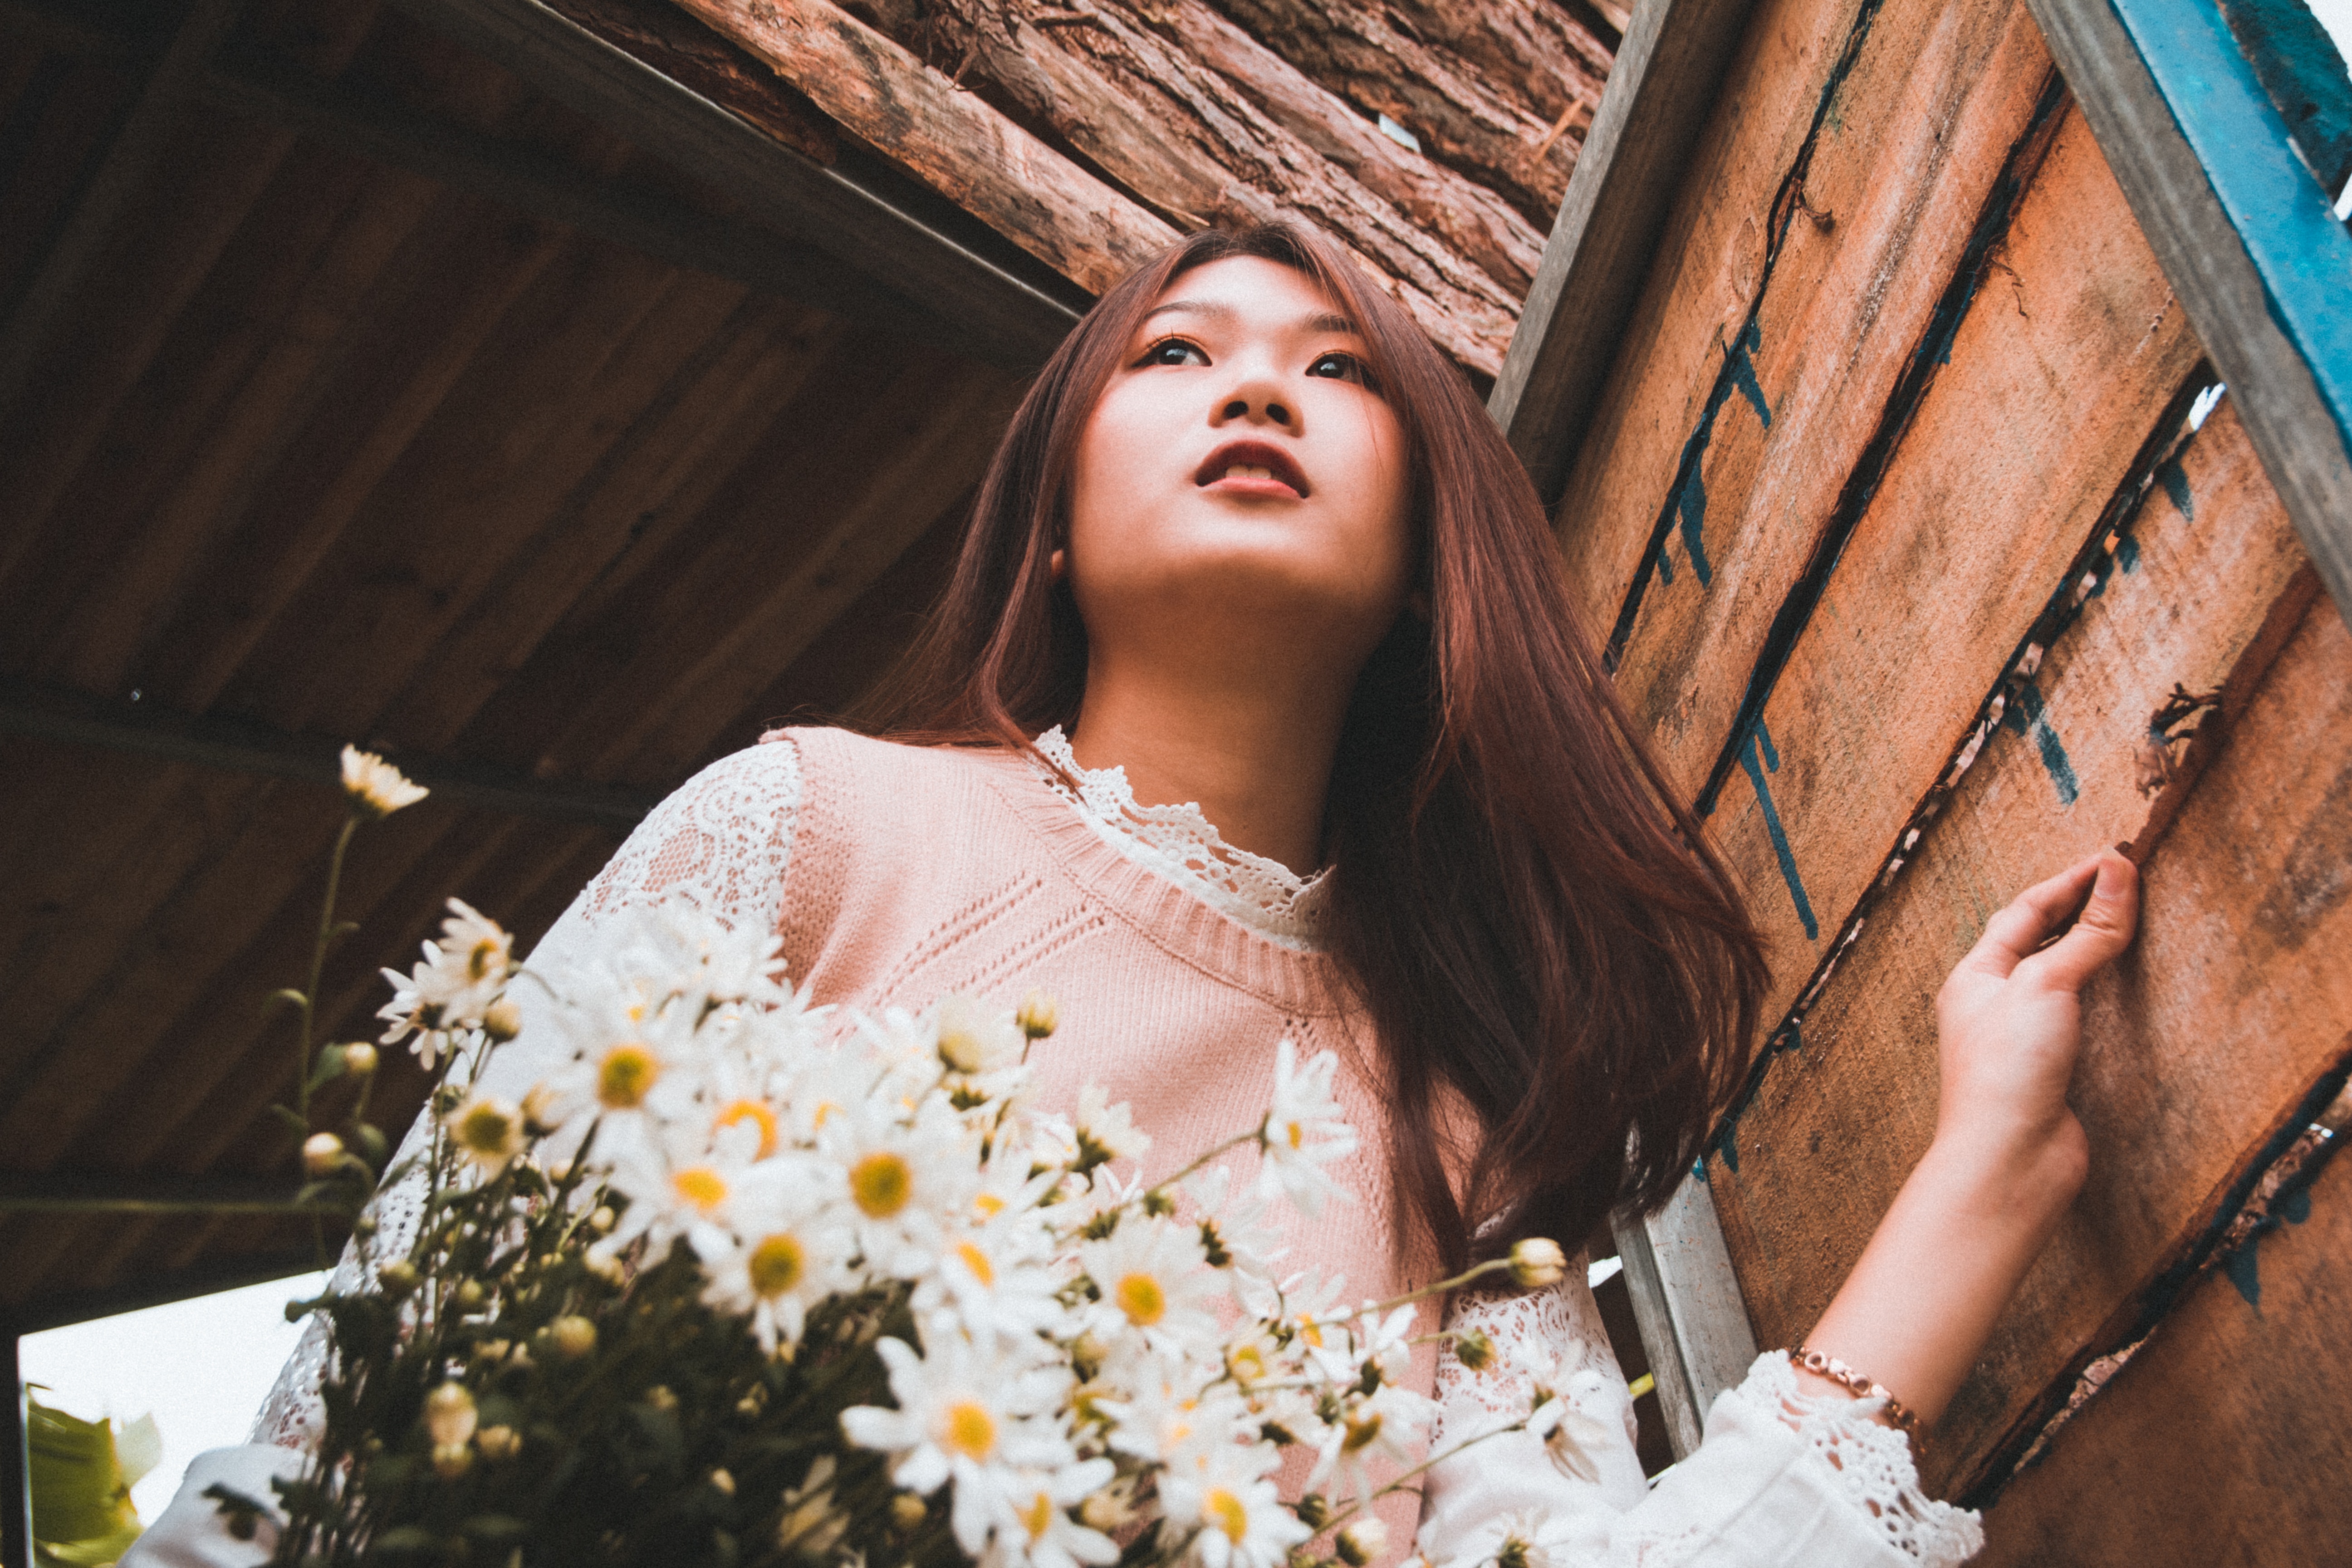
beauty, skin, yellow, spring, dress, flower, eye, tree, fashion, grass, photography, brown hair, plant, summer, sunlight, blond, photo shoot, long hair, happy, smile, branch, fashion accessory, wildflower, floral design, model, portrait photography, flash photography, blossom